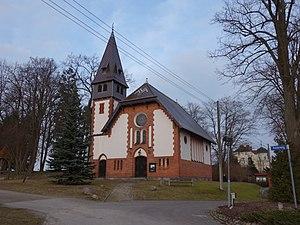
Vue du sud-ouest de l'église de Kleinzerlang, ville de Rheinsberg, arrondissement Prignitz-de-l'Est-Ruppin, état fédéral de Brandebourg, Allemagne Object location53°